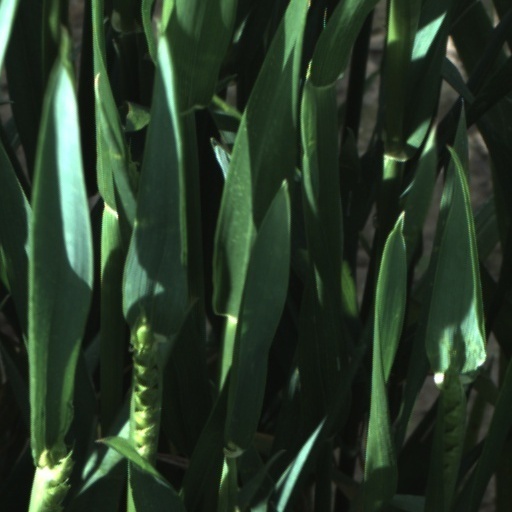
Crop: wheat